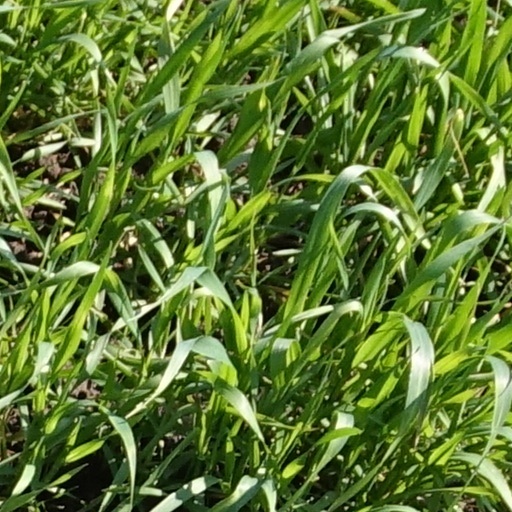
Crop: wheat